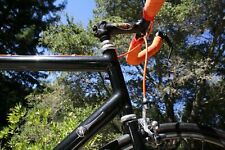
Vehicle type: Bikes